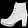
Label: Ankle boot